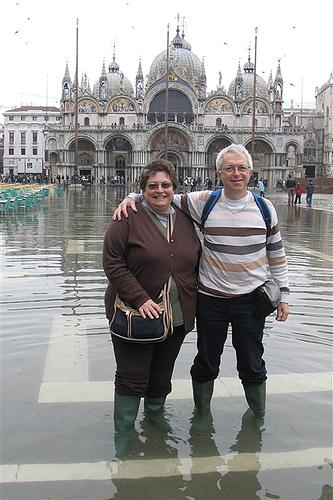
Weather: rain or strom